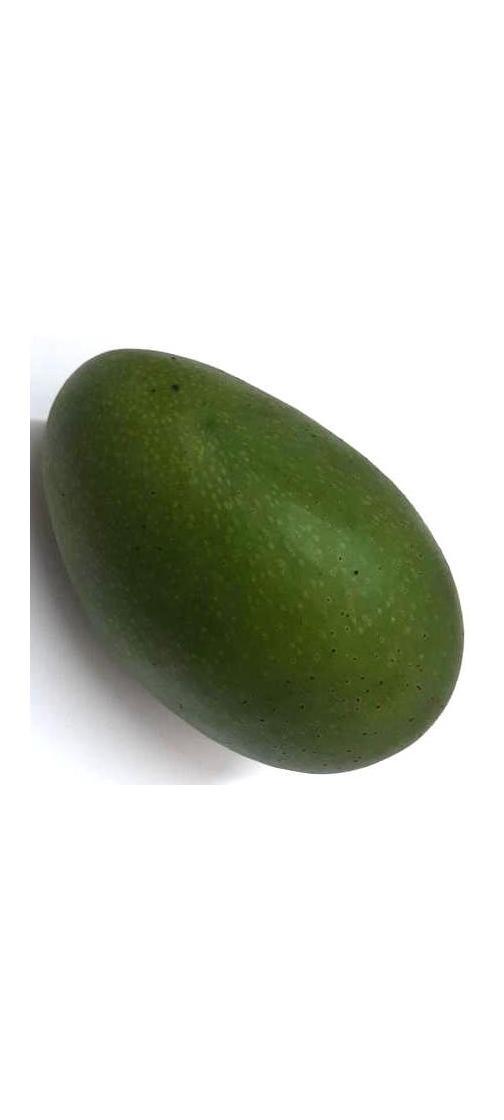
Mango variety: Ashshina Zhinuk